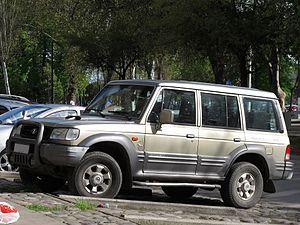
Le Mitsubishi Pajero est un véhicule 4×4 produit par Mitsubishi depuis 1980 en 4 générations.